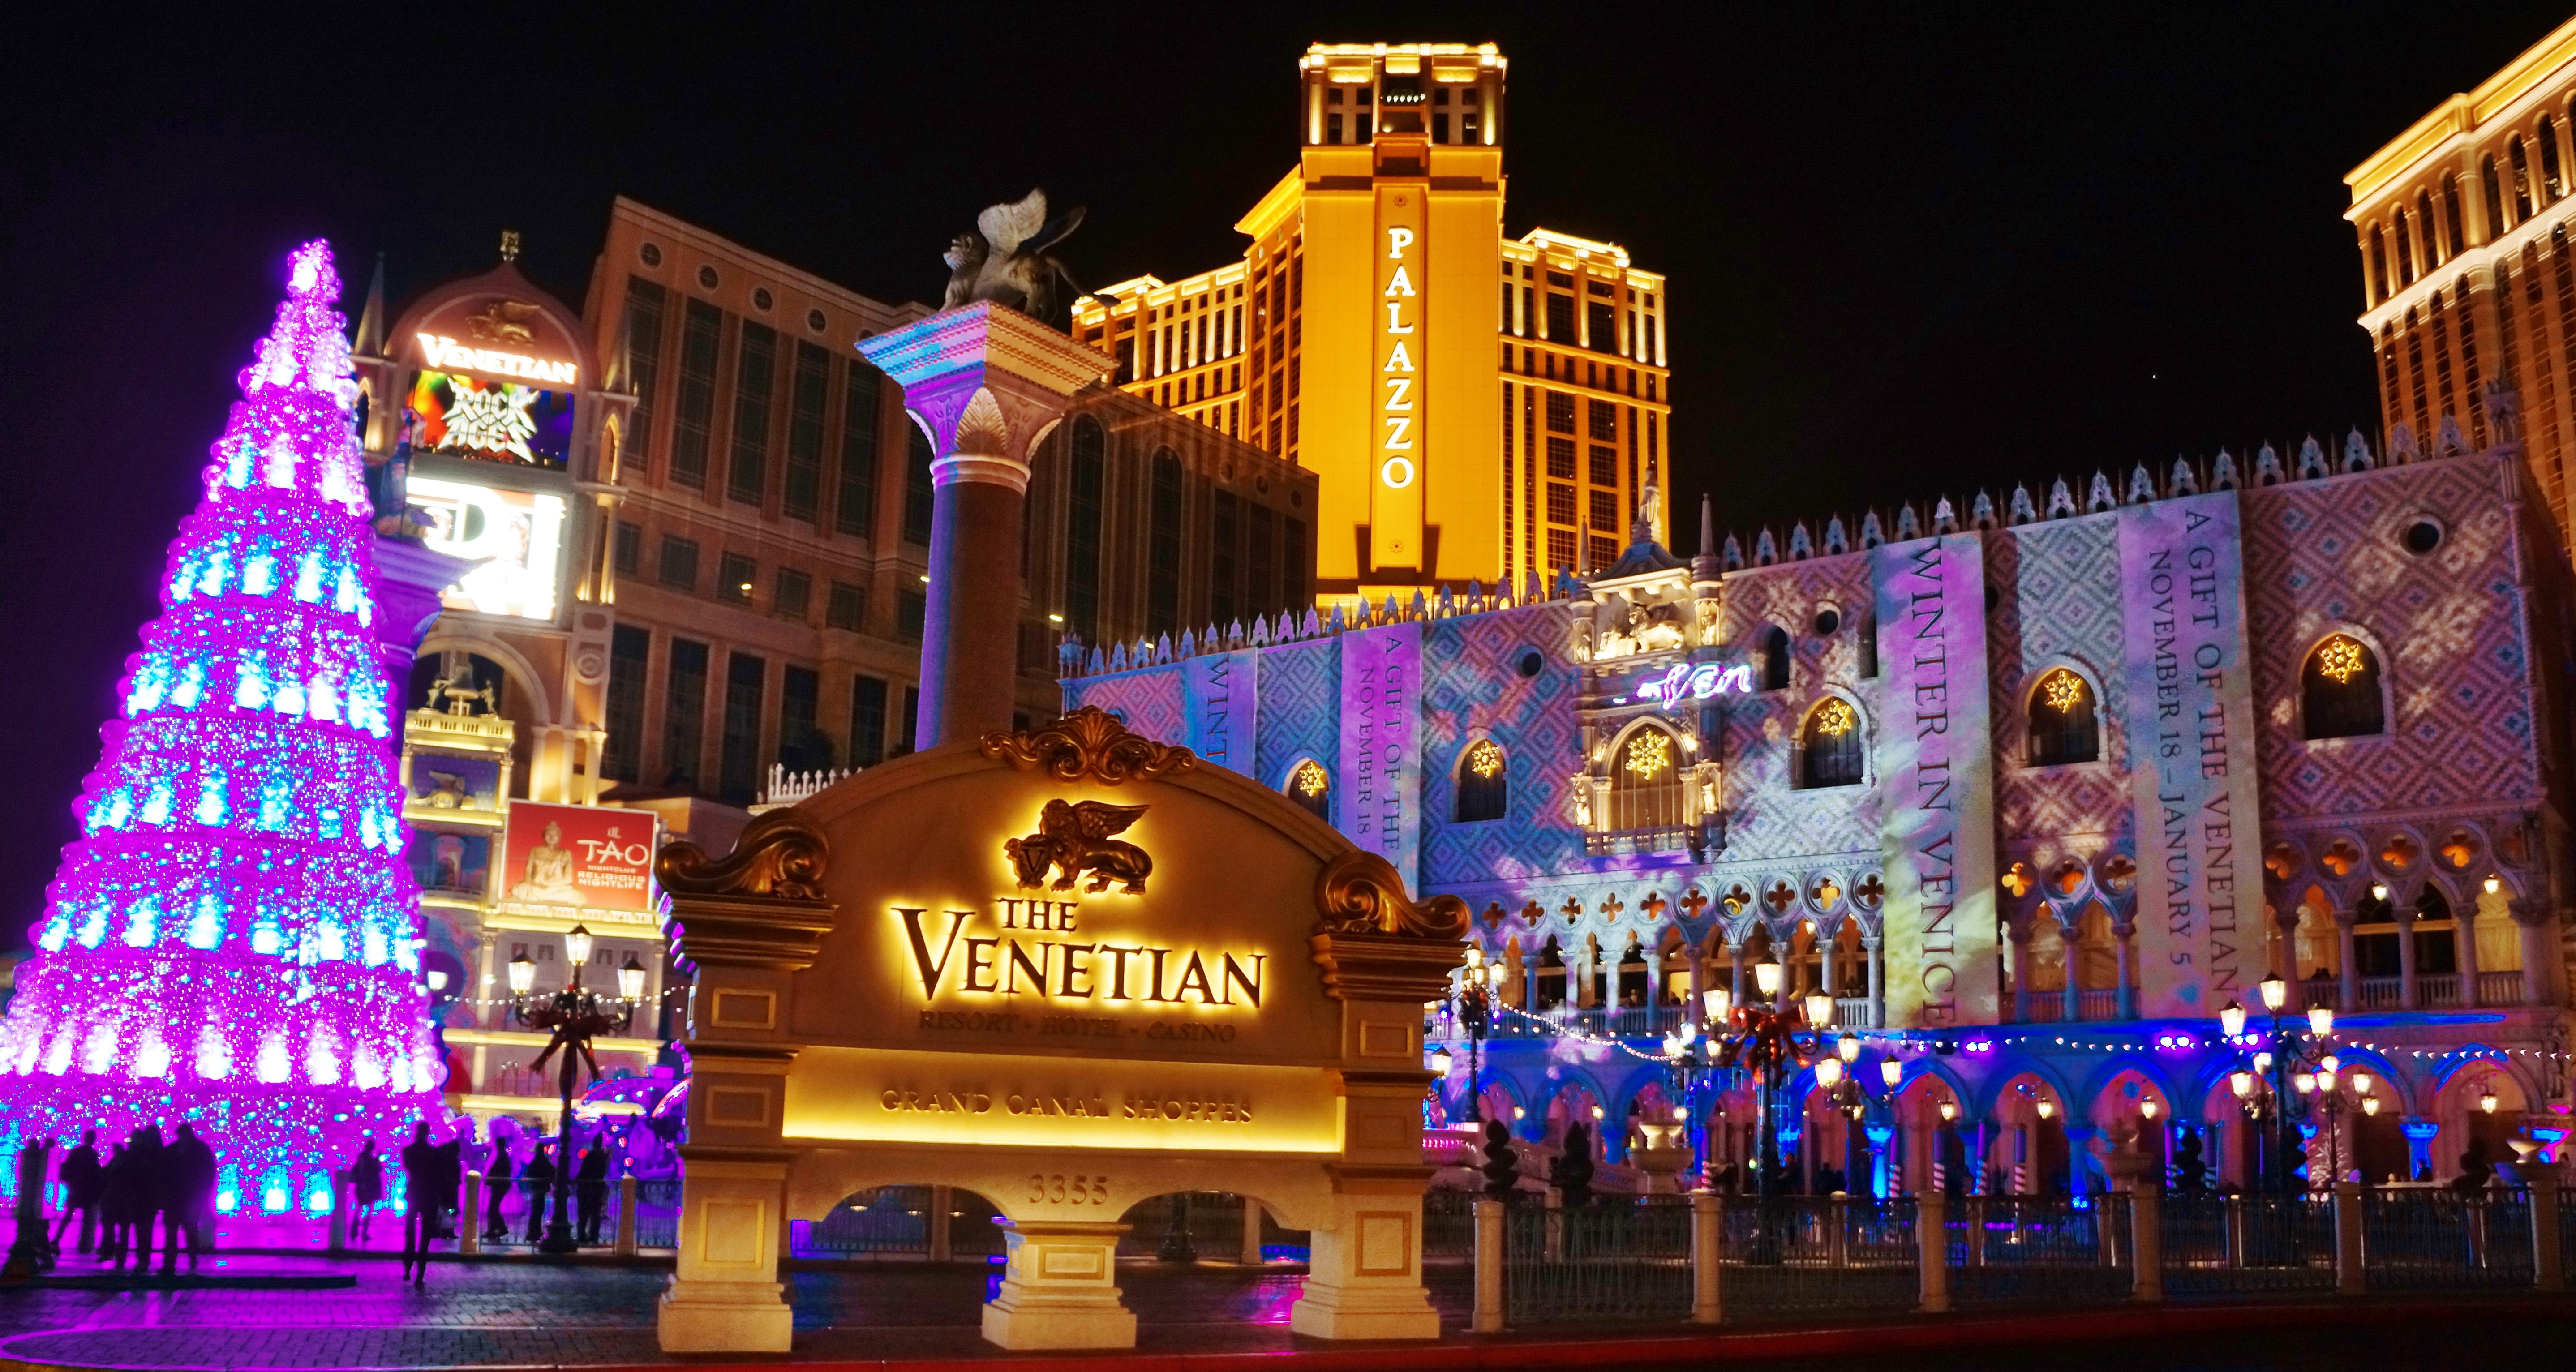
architecture, night, evening, amusement park, holiday, landmark, christmas, christmas decoration, outside, lights, resort, decorative, beautiful, las vegas, venetian, christmas lights